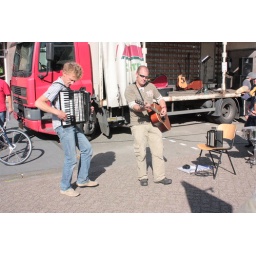
On stage in the truck the performance was too static! So they jumped off the stage and did a real street performance!